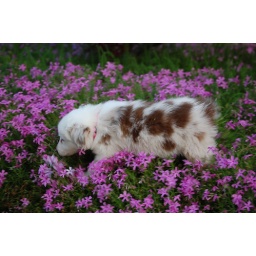
Playing in Mom's flower bed at 6 weeks